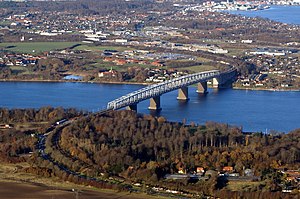
Ellen Louise Mertz / Liv og karriere / Lillebæltsbroen
Lillebæltsbroen fra 1935.
Ellen Louise Mertz var en af de første kvindelige danske geologer, og den første danske ingeniørgeolog. Hun fik sit faglige gennembrud, da hun i slutningen af 1920'erne med succes forestod den geologiske klassifikation i forbindelse med jordbundsundersøgelserne for bygningen af Lillebæltsbroen, hvis bropiller skulle funderes i den i byggeteknisk henseende meget problematiske jordart plastisk ler. Hun var i årene 1916-66 ansat på Danmarks geologiske Undersøgelse, fra 1958 som afdelingsgeolog, men arbejdede i mange år desuden med ingeniørgeologiske opgaver på såvel DSBs geotekniske laboratorium som på Geoteknisk Institut. Hun var kendt og respekteret, også i de øvrige nordiske lande, som en fremragende formidler af det ingeniørgeologiske stofområde, og hun fortsatte dette arbejde til få år før sin død.